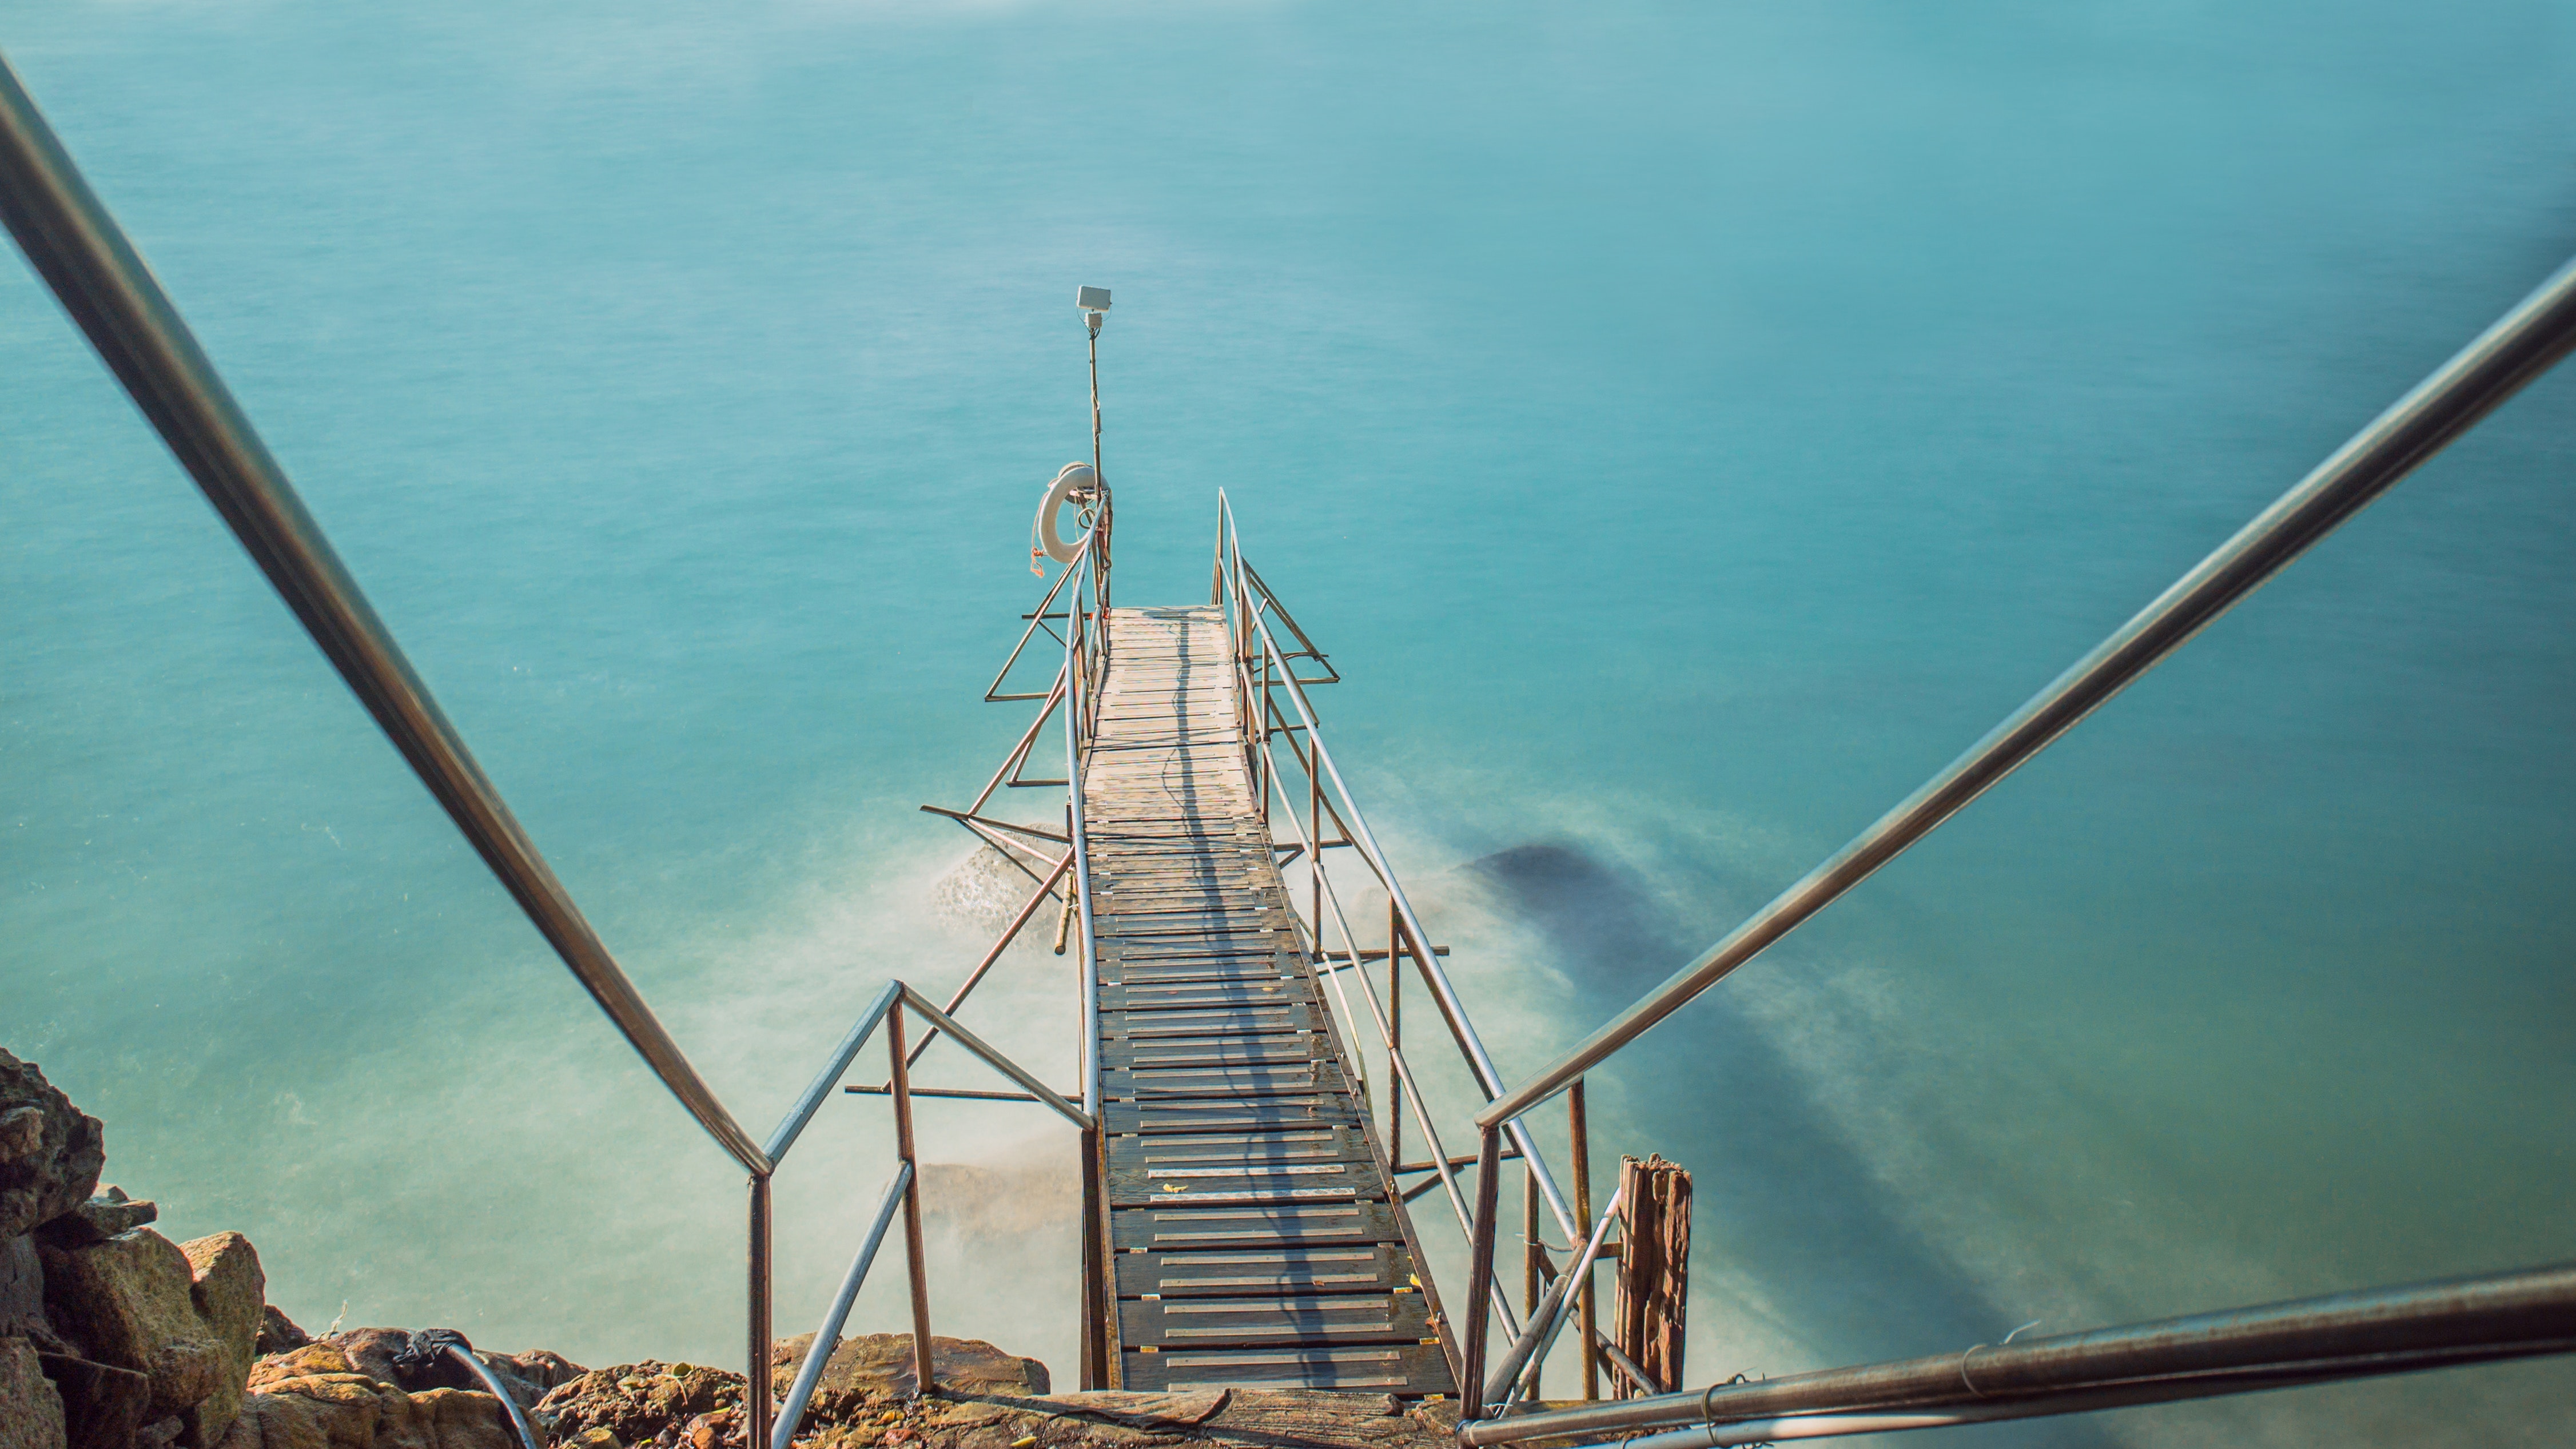
sky, architecture, tower